Describe the emotion expressed in this image:  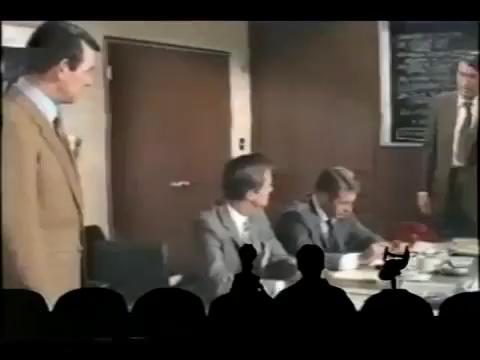
This person displays Suffering, valence and arousal with low intensity.